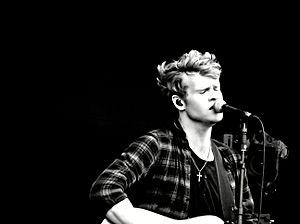
Kodaline est un groupe de rock irlandais, originaire de Swords, à Dublin. Il est composé de quatre membres : Steve Garrigan, Vinny May, Jason Boland et Mark Prendergast.